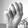
ASL letter: M